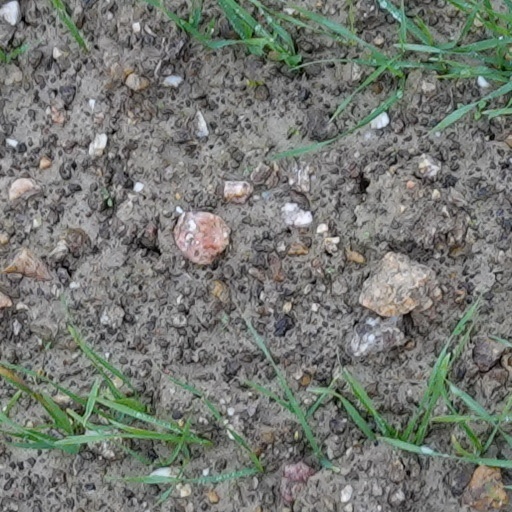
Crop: wheat